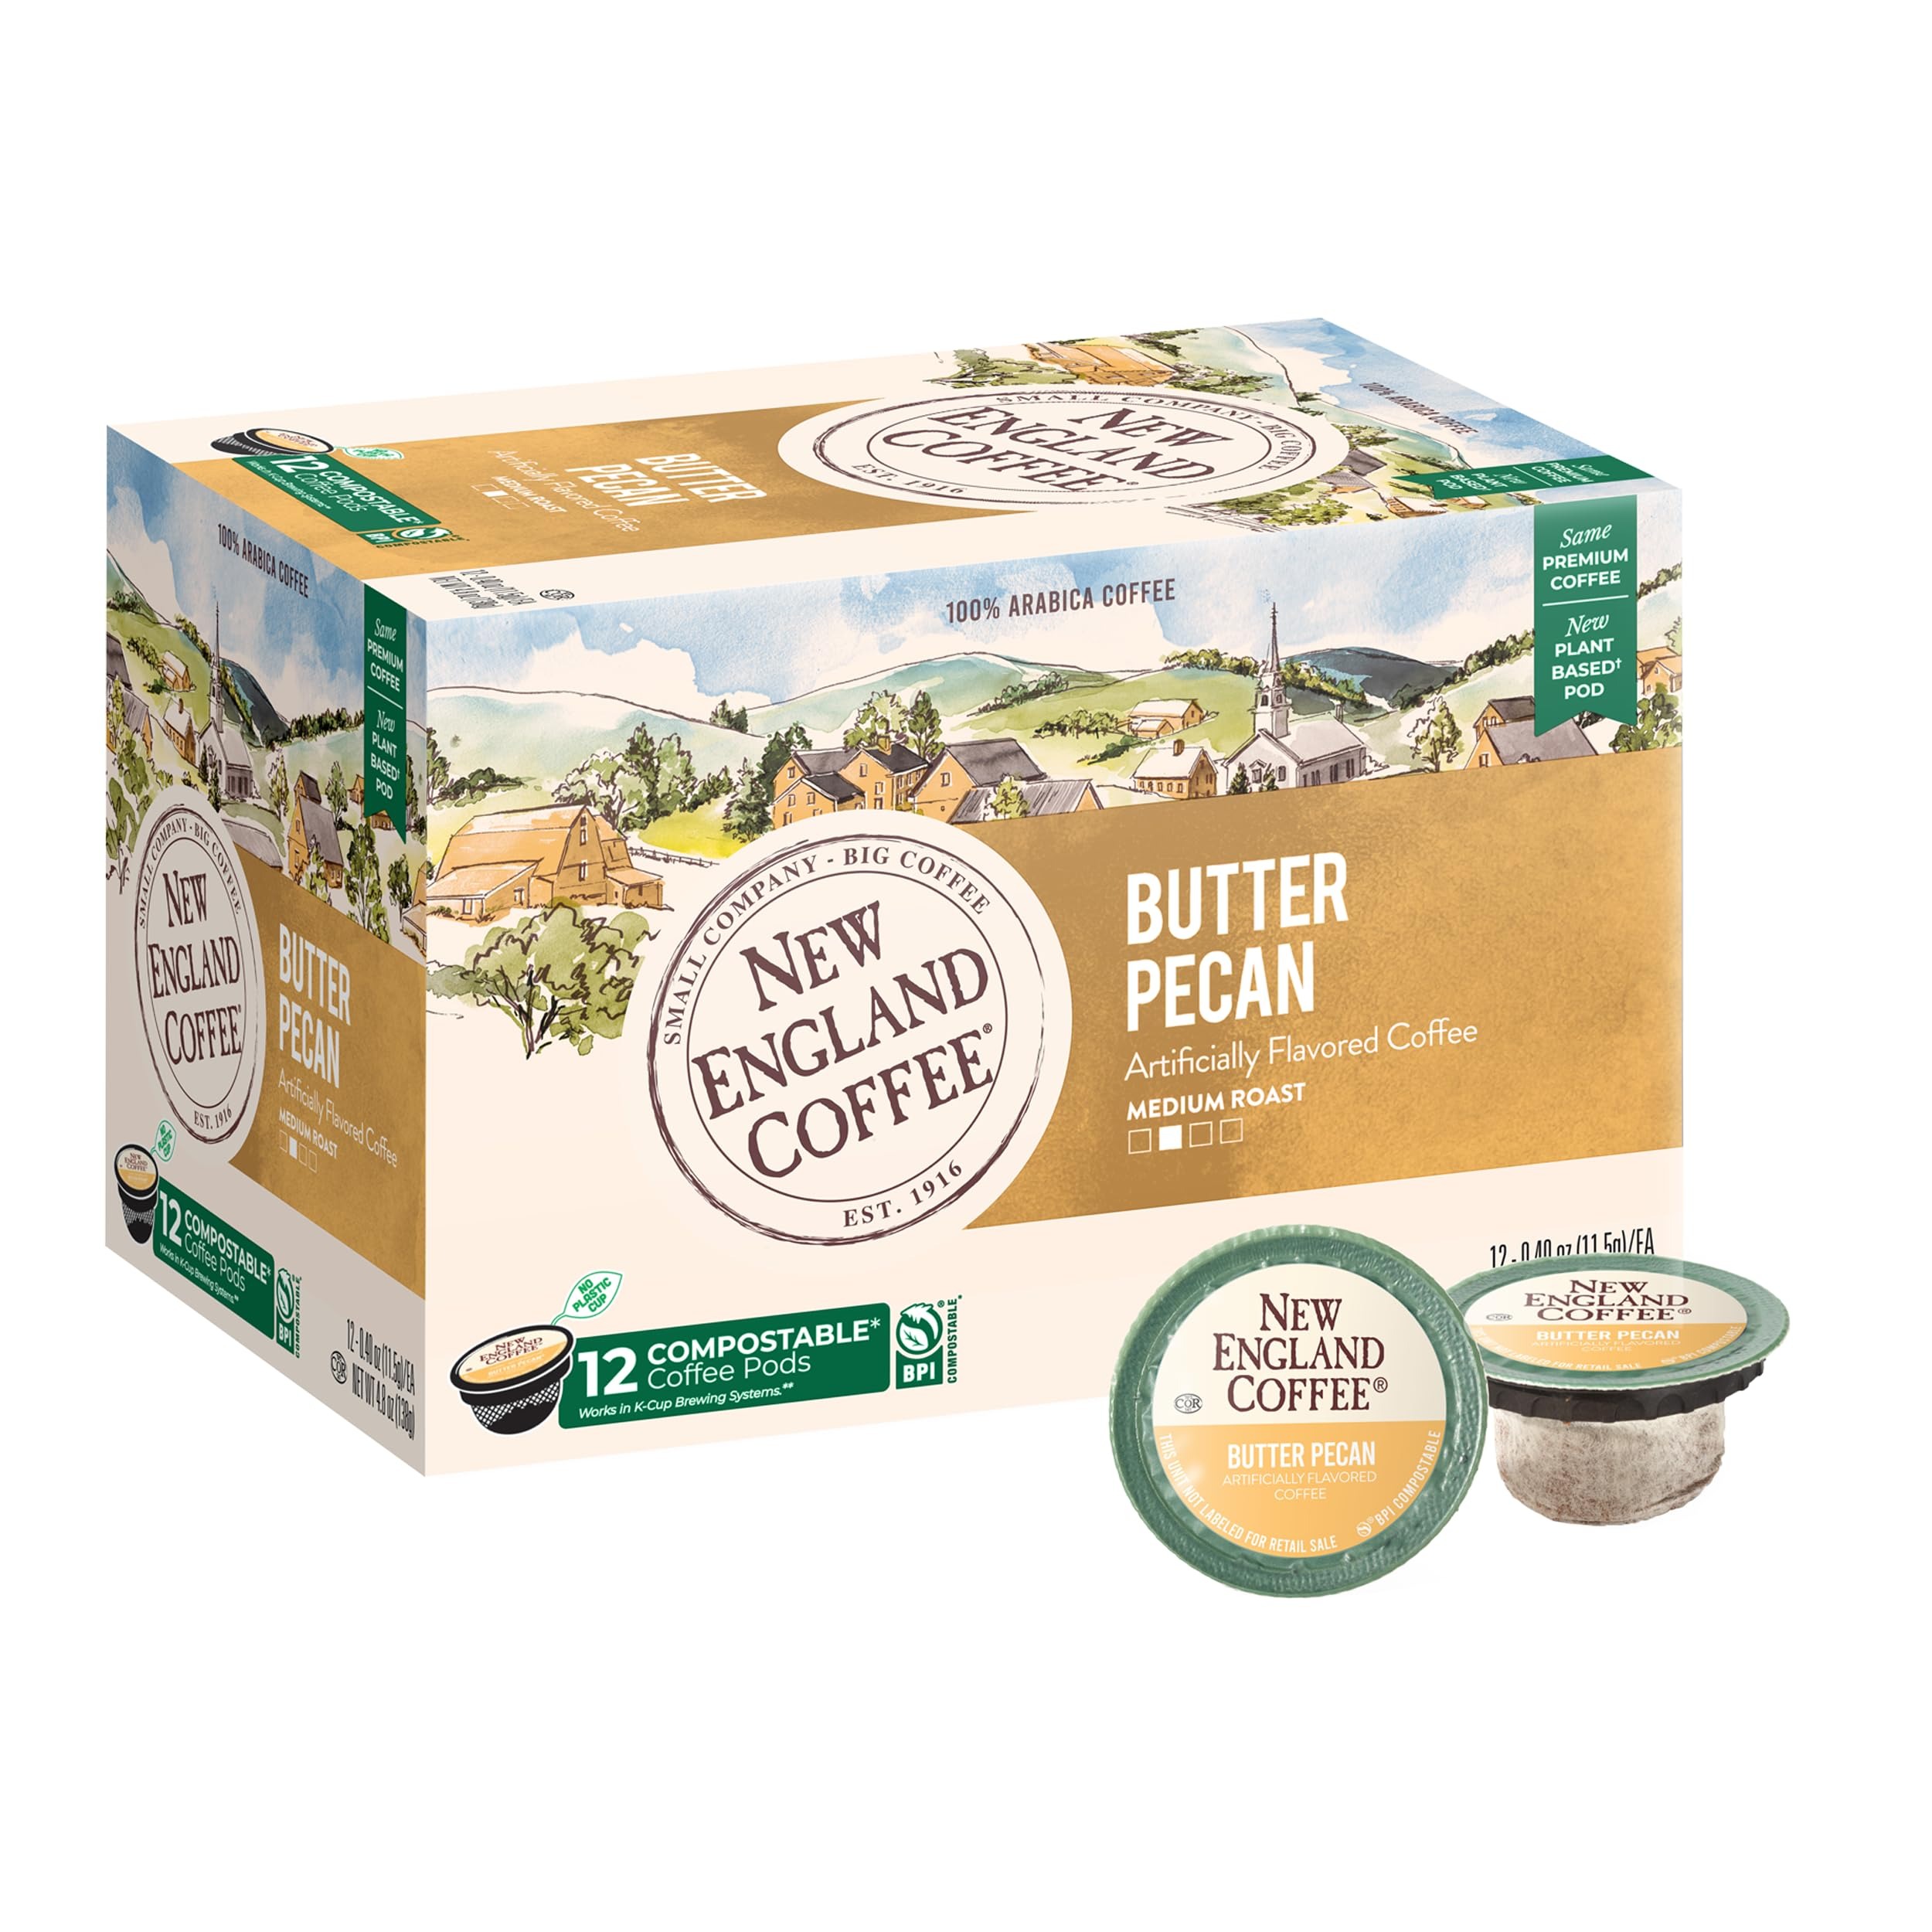
Item Name: New England Coffee Butter Pecan Medium Roast Single Serve Pods, 12ct Box (Pack of 1)
Bullet Point 1: Butter Pecan Coffee: Rich, buttery flavor of sweet candied pecans: We use our signature blend of 100% Arabica coffee for our medium roast butter pecan flavored coffee; It features a smooth and creamy taste.
Bullet Point 2: Small Batch Roast: Sourced from the finest coffee growing regions, our premium coffees are always 100% Arabica coffee beans that are small batch roasted for consistently balanced flavor every time
Bullet Point 3: Single Serve Coffee Pods: 100% Arabica coffee beans sourced from the world’s best coffee-growing regions; our pods use innovative plant-based* mesh to reduce plastic waste; commercially compostable and fresher than ever! *min 90% bio-based, including coffee
Bullet Point 4: NEW ENGLAND COFFEE IS DEDICATED TO ONE THING - THE ART OF ROASTING COFFEE: We’ve roasted our premium coffee the same time-tested way for over 100 years for a better-quality coffee experience you can see, smell and taste.
Bullet Point 5: Sustainability: With the changing climate in mind, our Sustainable Cup Project is designed to plant a better tomorrow. Results provide social, economic and environmental enhancements for farmers and their communities
Value: 12.0
Unit: Count

Price: 13.97